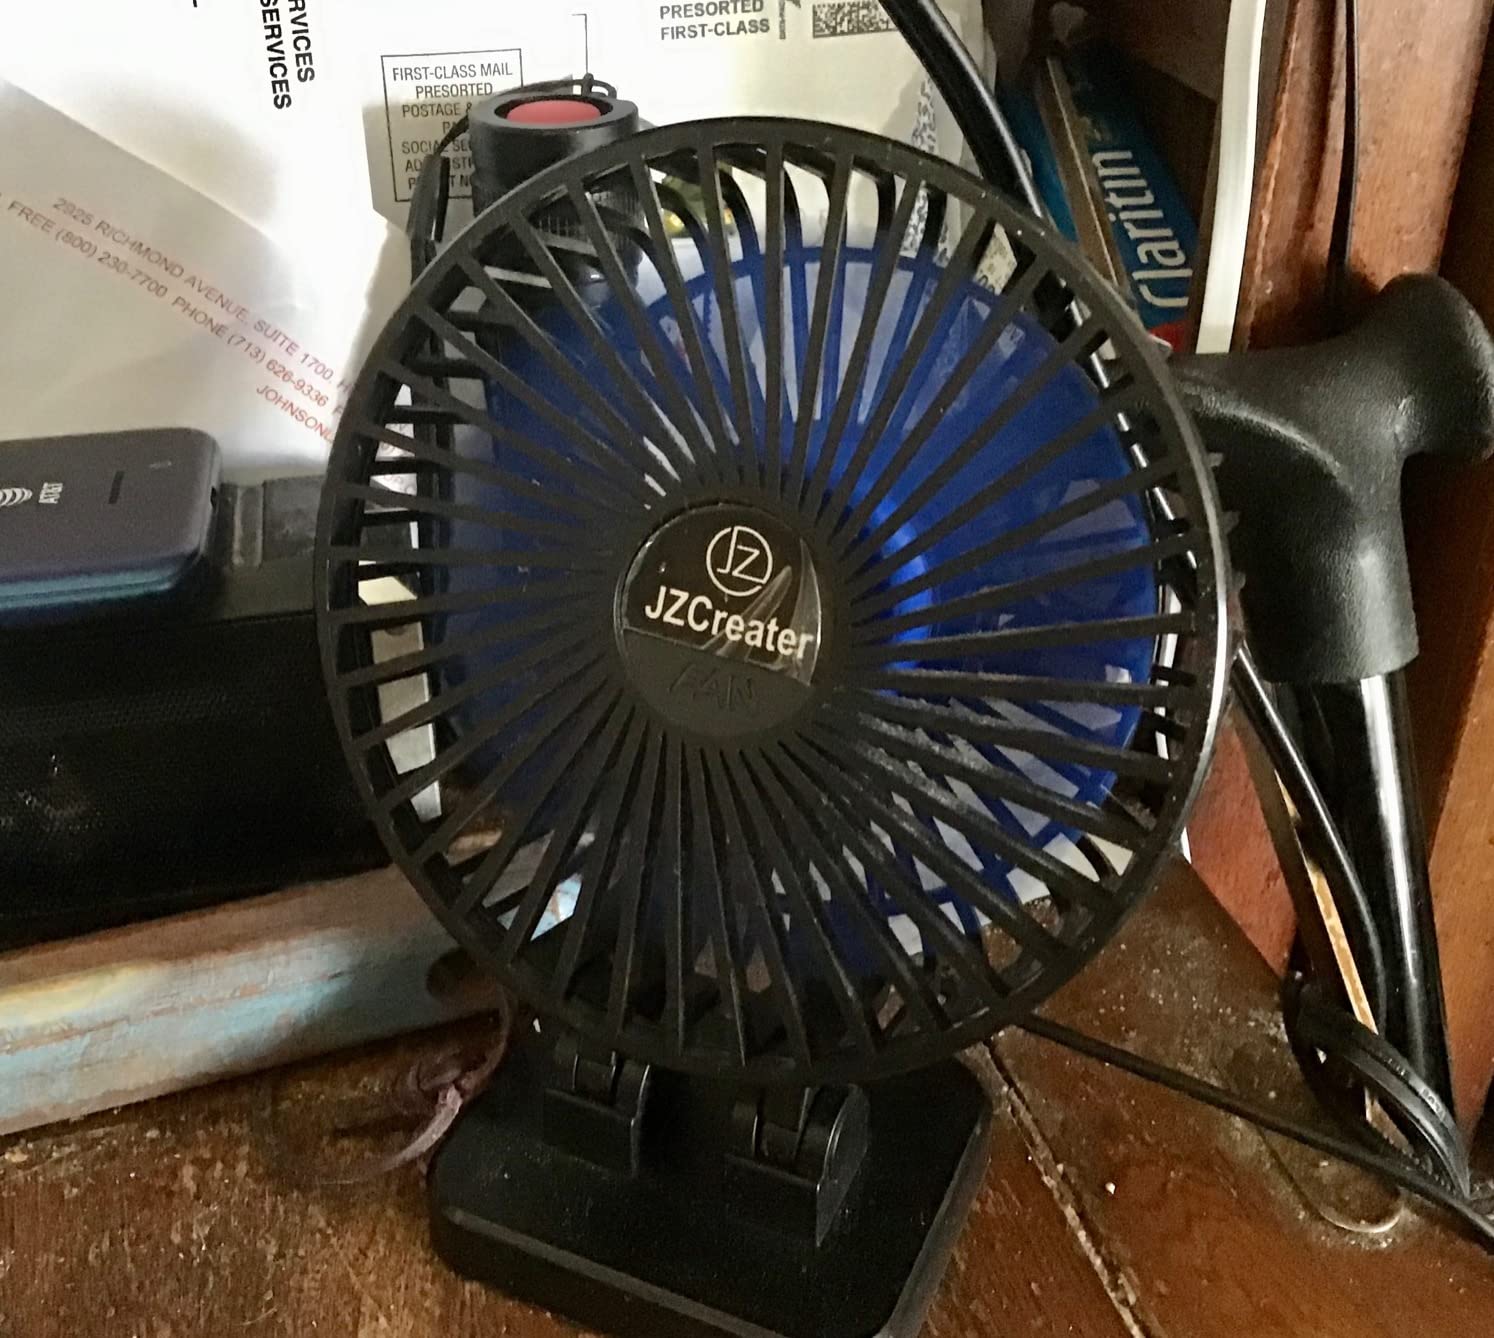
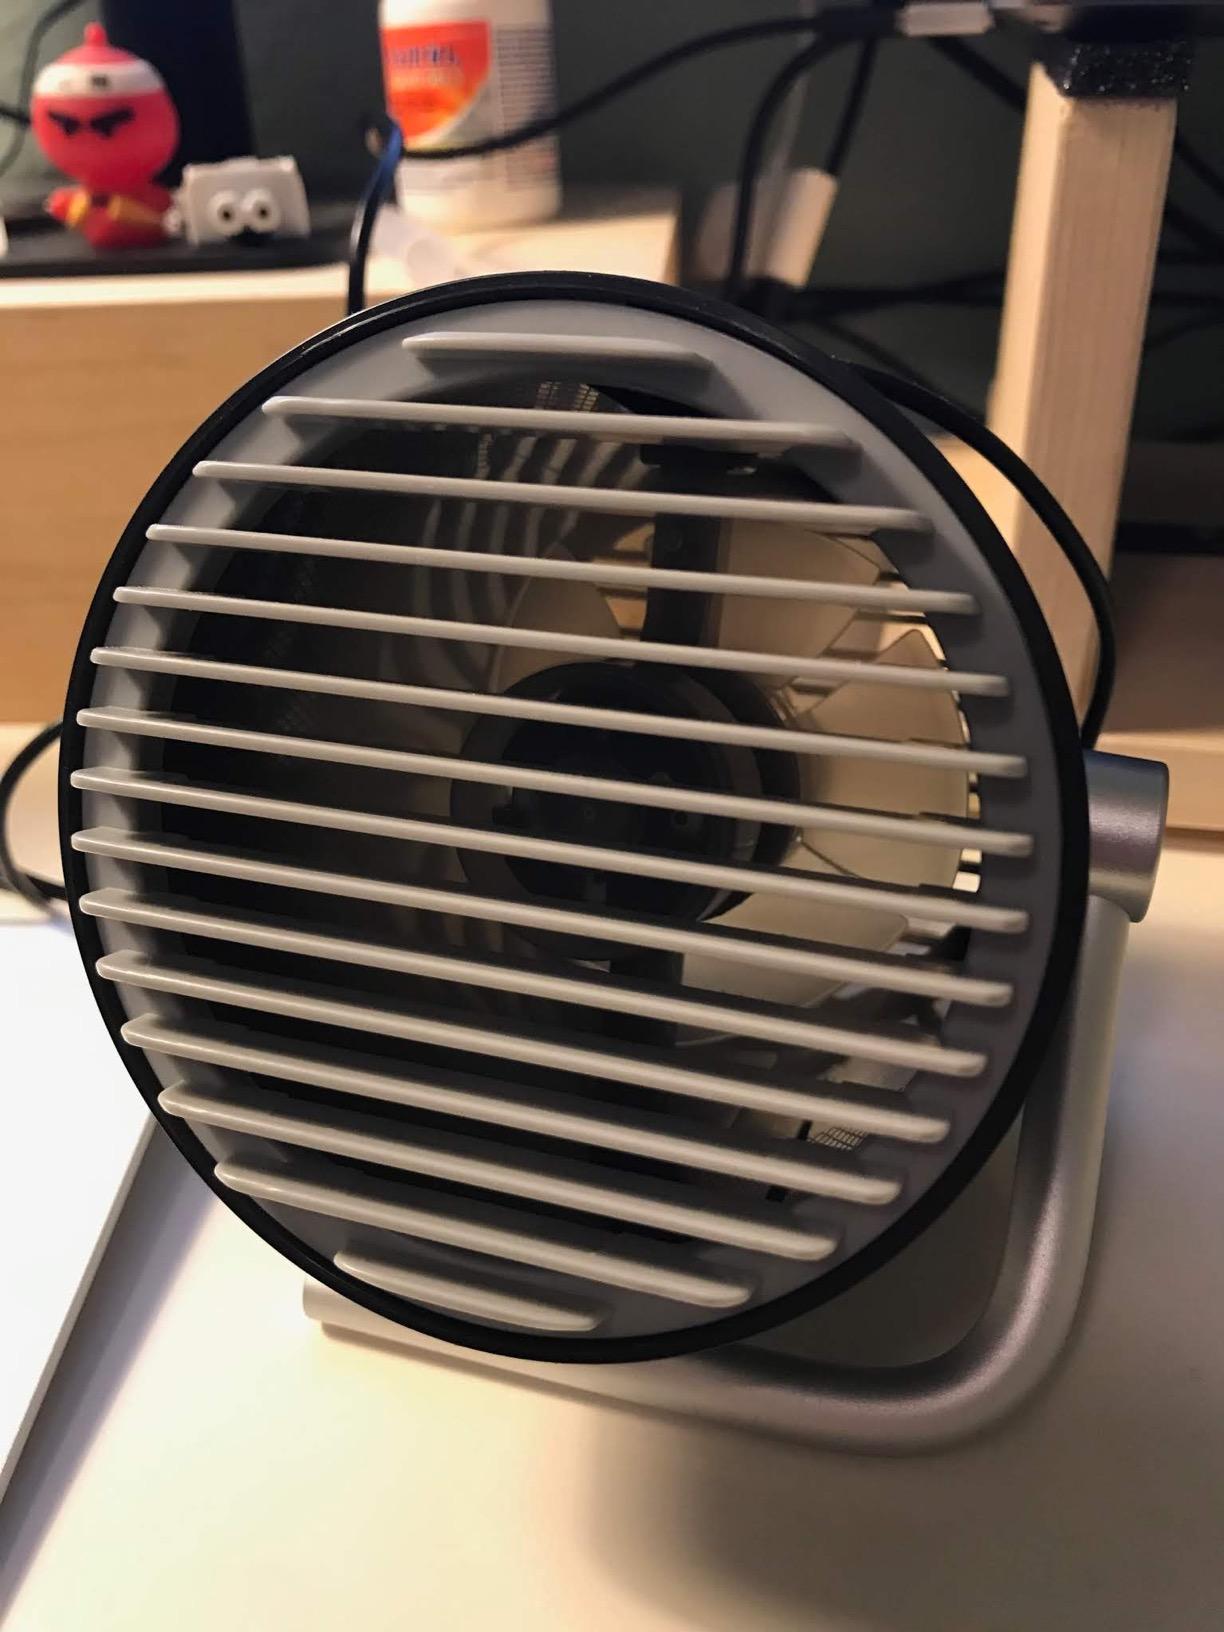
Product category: fan
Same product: no